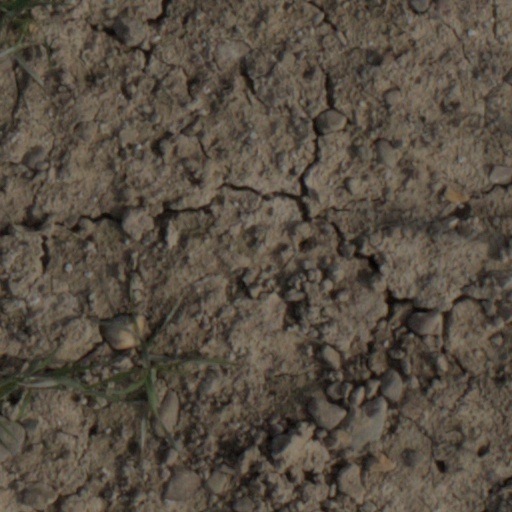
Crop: wheat